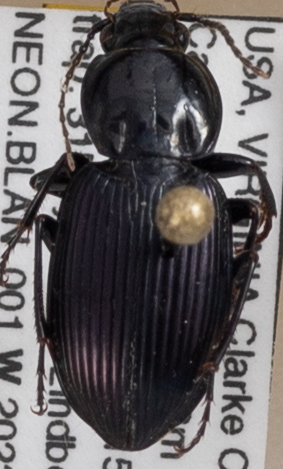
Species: Pterostichus trinarius
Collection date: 2022-05-31 04:00:00
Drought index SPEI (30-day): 1.416
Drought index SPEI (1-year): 0.156
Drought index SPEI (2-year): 0.42